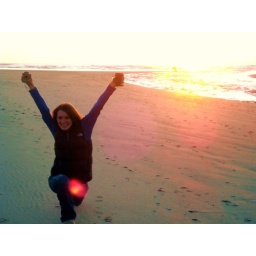
Yeah! A trip to the beach with just the girls - a replay of last year in November.